2nd Arkansas Field Battery

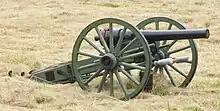
10 lb Parrott Rifle

By September 28, 1862, the battery was assigned to Colonel Robert R. Garland's brigade of Texas troops. Colonel Garland's Texas Brigade, with Hart's Battery was stationed at Fort Hindman, an earthwork which controlled the mouth of the Arkansas River, near Arkansas Post in Arkansas County. The Confederate forces at Arkansas Post consisted of the Second Division, Second Corps, Trans-Mississippi Department, commanded by Brig. Gen. Thomas J. Churchill. He styled his command the "Army of Lower Arkansas and White Rivers". At this time Harts battery consisted of four, 10 pounder Parrott rifle guns and two, 6 pounder guns. In December 1862, in accordance with orders issued by General Churchill, Captain Hart sent Lieutenant William Tiller with one section of rifled guns to harass Union shipping on the Mississippi. Lieutenant Tiller and his section, probably supported by Cavalry, intercepted the Union Transport "Blue Wing" at Cypress Ben, eight miles below the town of Napoleon, Arkansas and forced her to surrender. The transport, which had a cargo of ammunition, was towing two coal barges. The "Blue Wing" was forced to sail up the Arkansas to Arkansas Post.